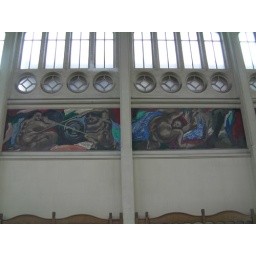
These are paintings on the wall in the Rouen train station.